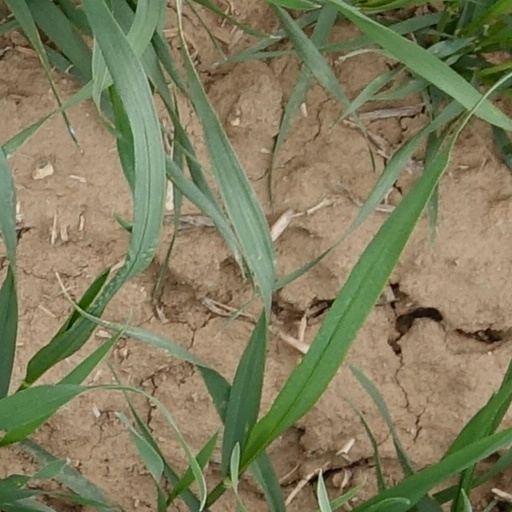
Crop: wheat